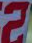
Number: 2